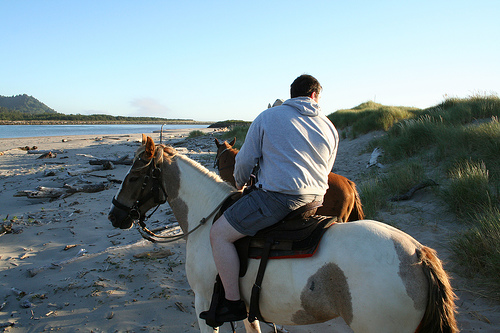
question: どんな天気ですか。
answer: 晴れています。

question: 一日の内のいつですか。
answer: 昼間です。

question: どんな動物がいますか。
answer: 馬がいます。

question: 馬はどれくらいいますか。
answer: 二頭です。

question: 人は何人いますか。
answer: 一人です。

question: 男性は何人いますか。
answer: 一人です。

question: 女性は何人いますか。
answer: 一人もいません。

question: 男性は何をしていますか。
answer: 馬に乗っています。